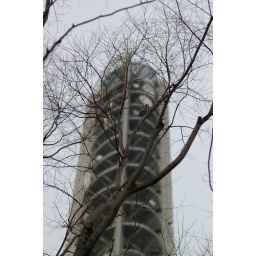
tree and tower in winter